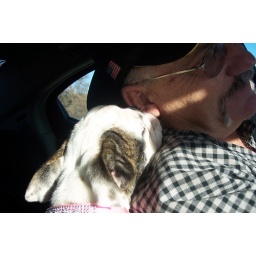
She's one happy girl when she's in the car. We are on our way home from taking pictures today.